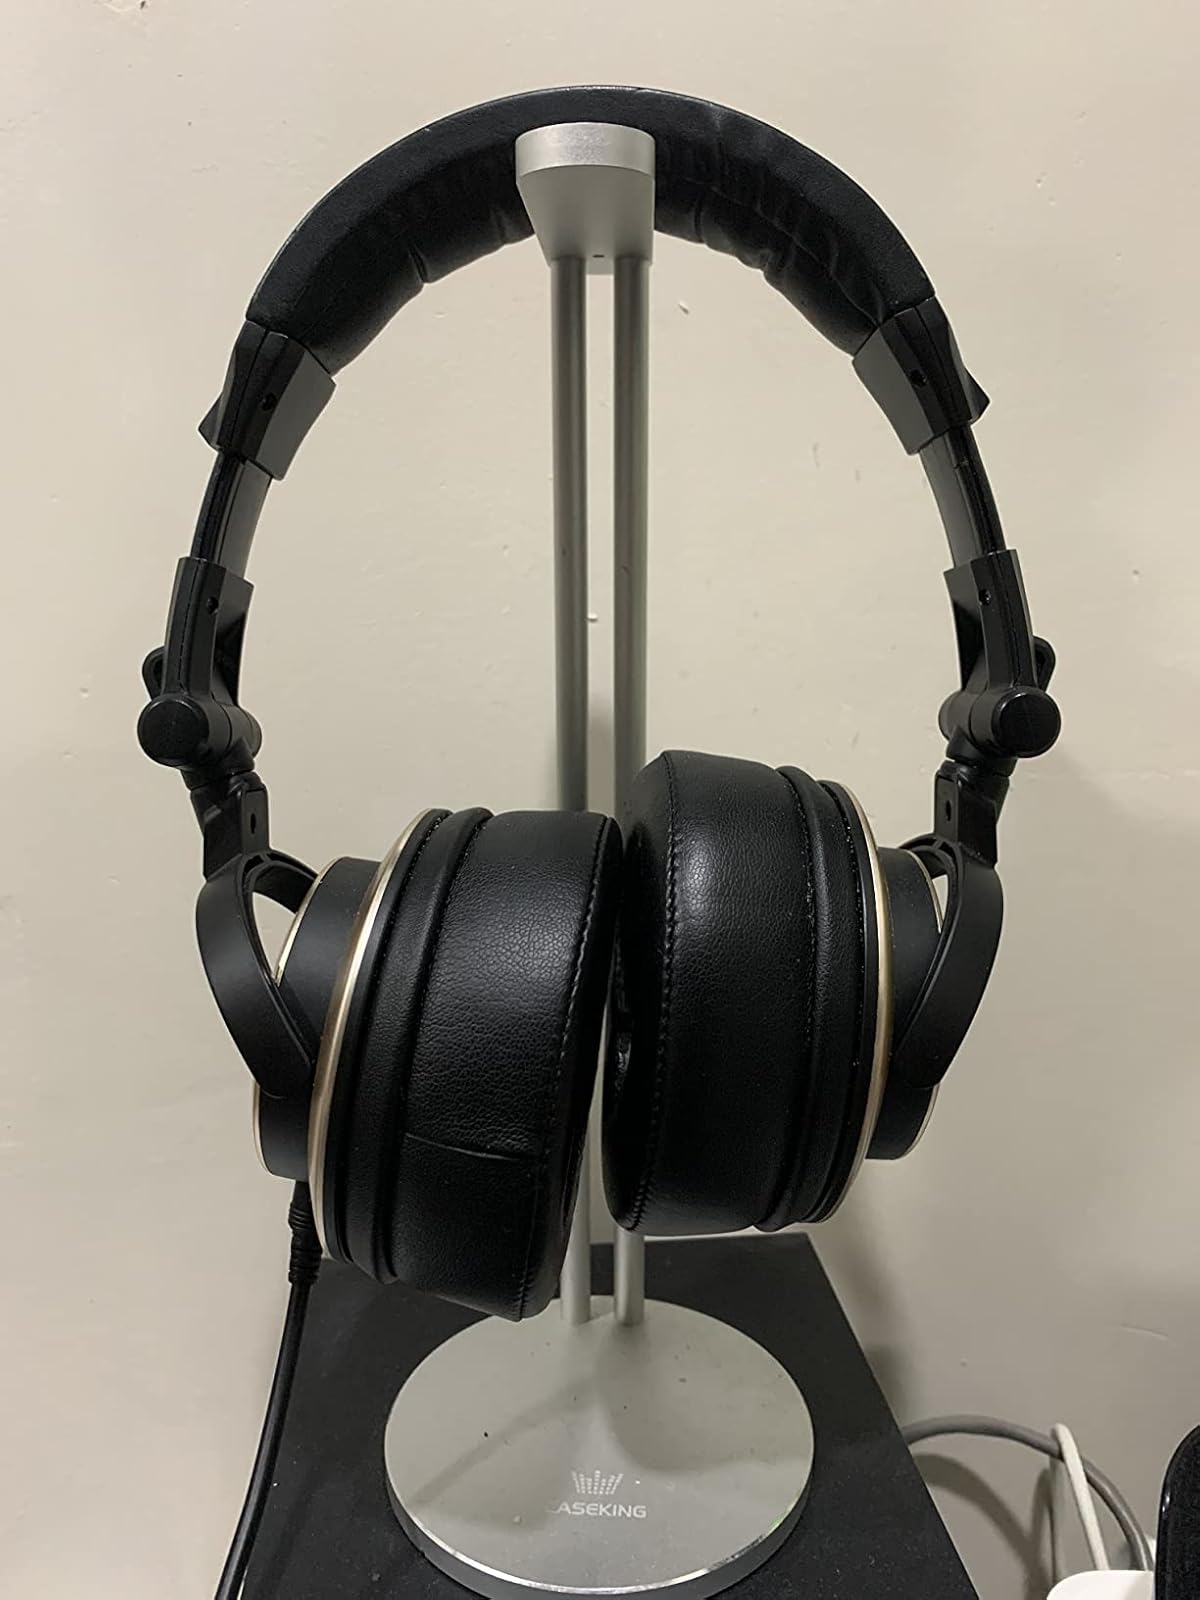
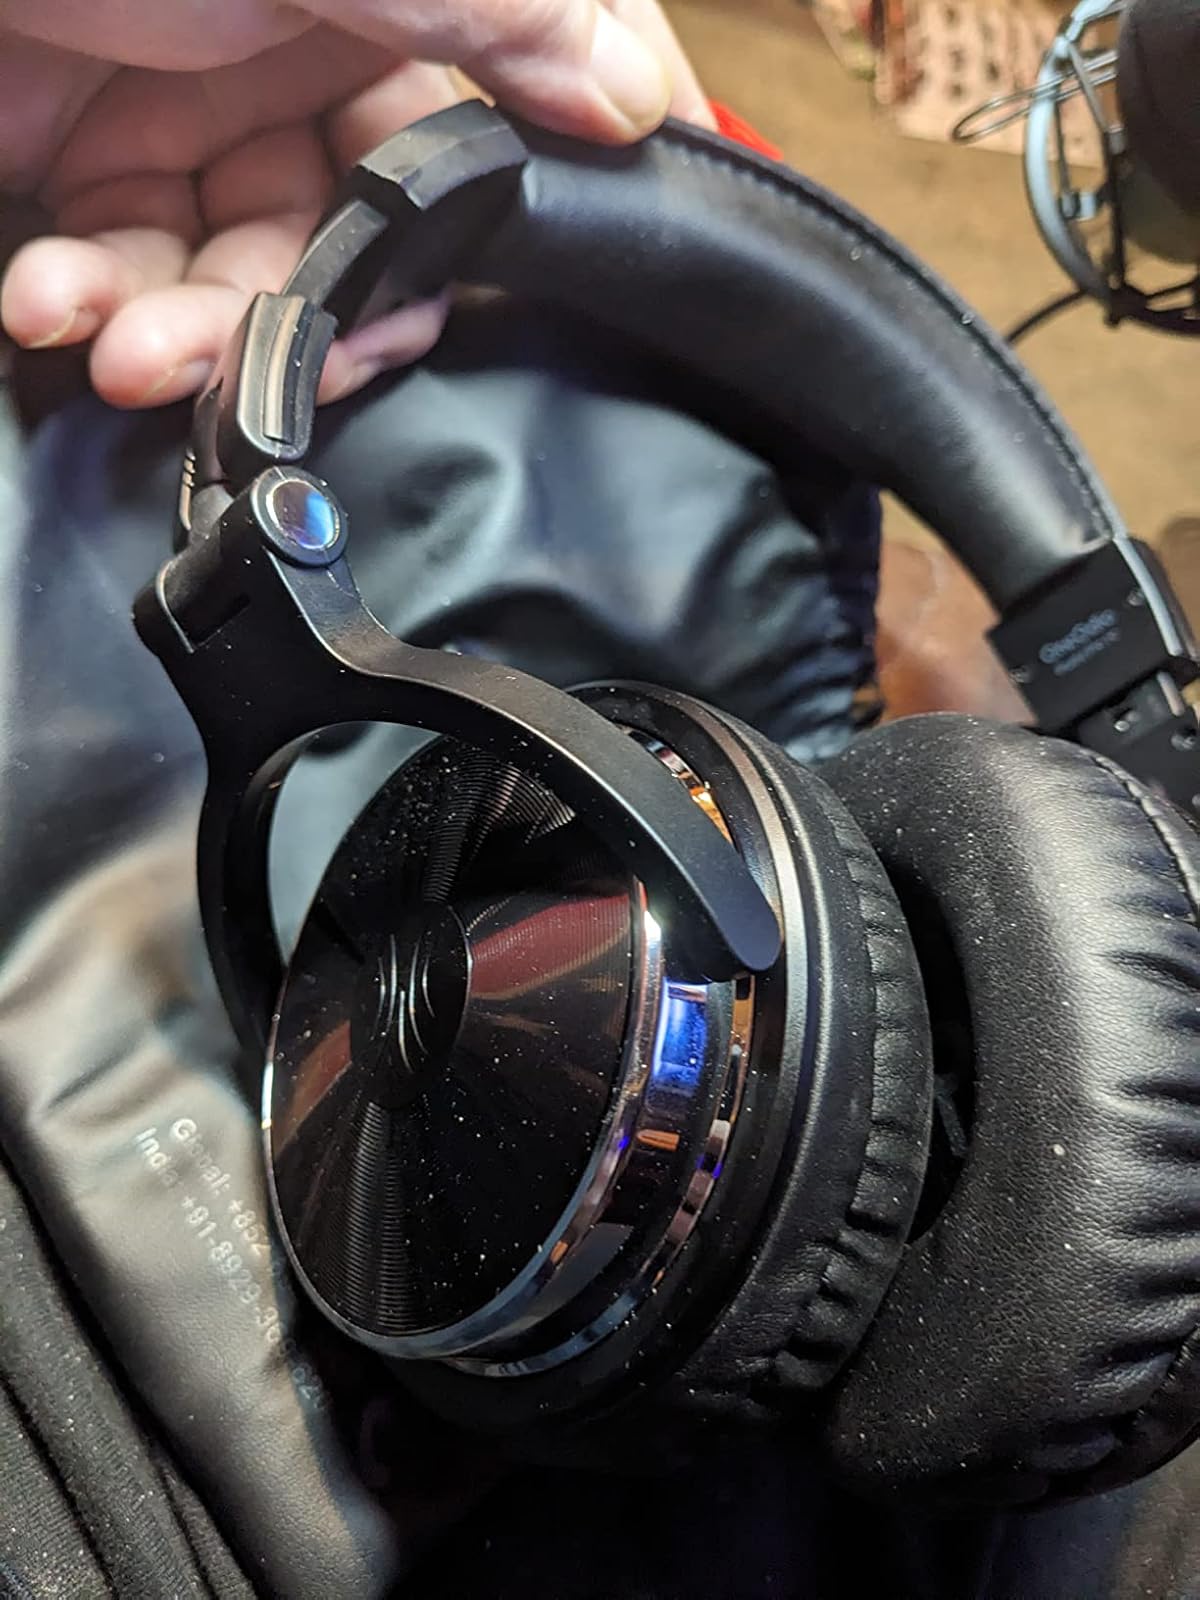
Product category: headphones
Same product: no